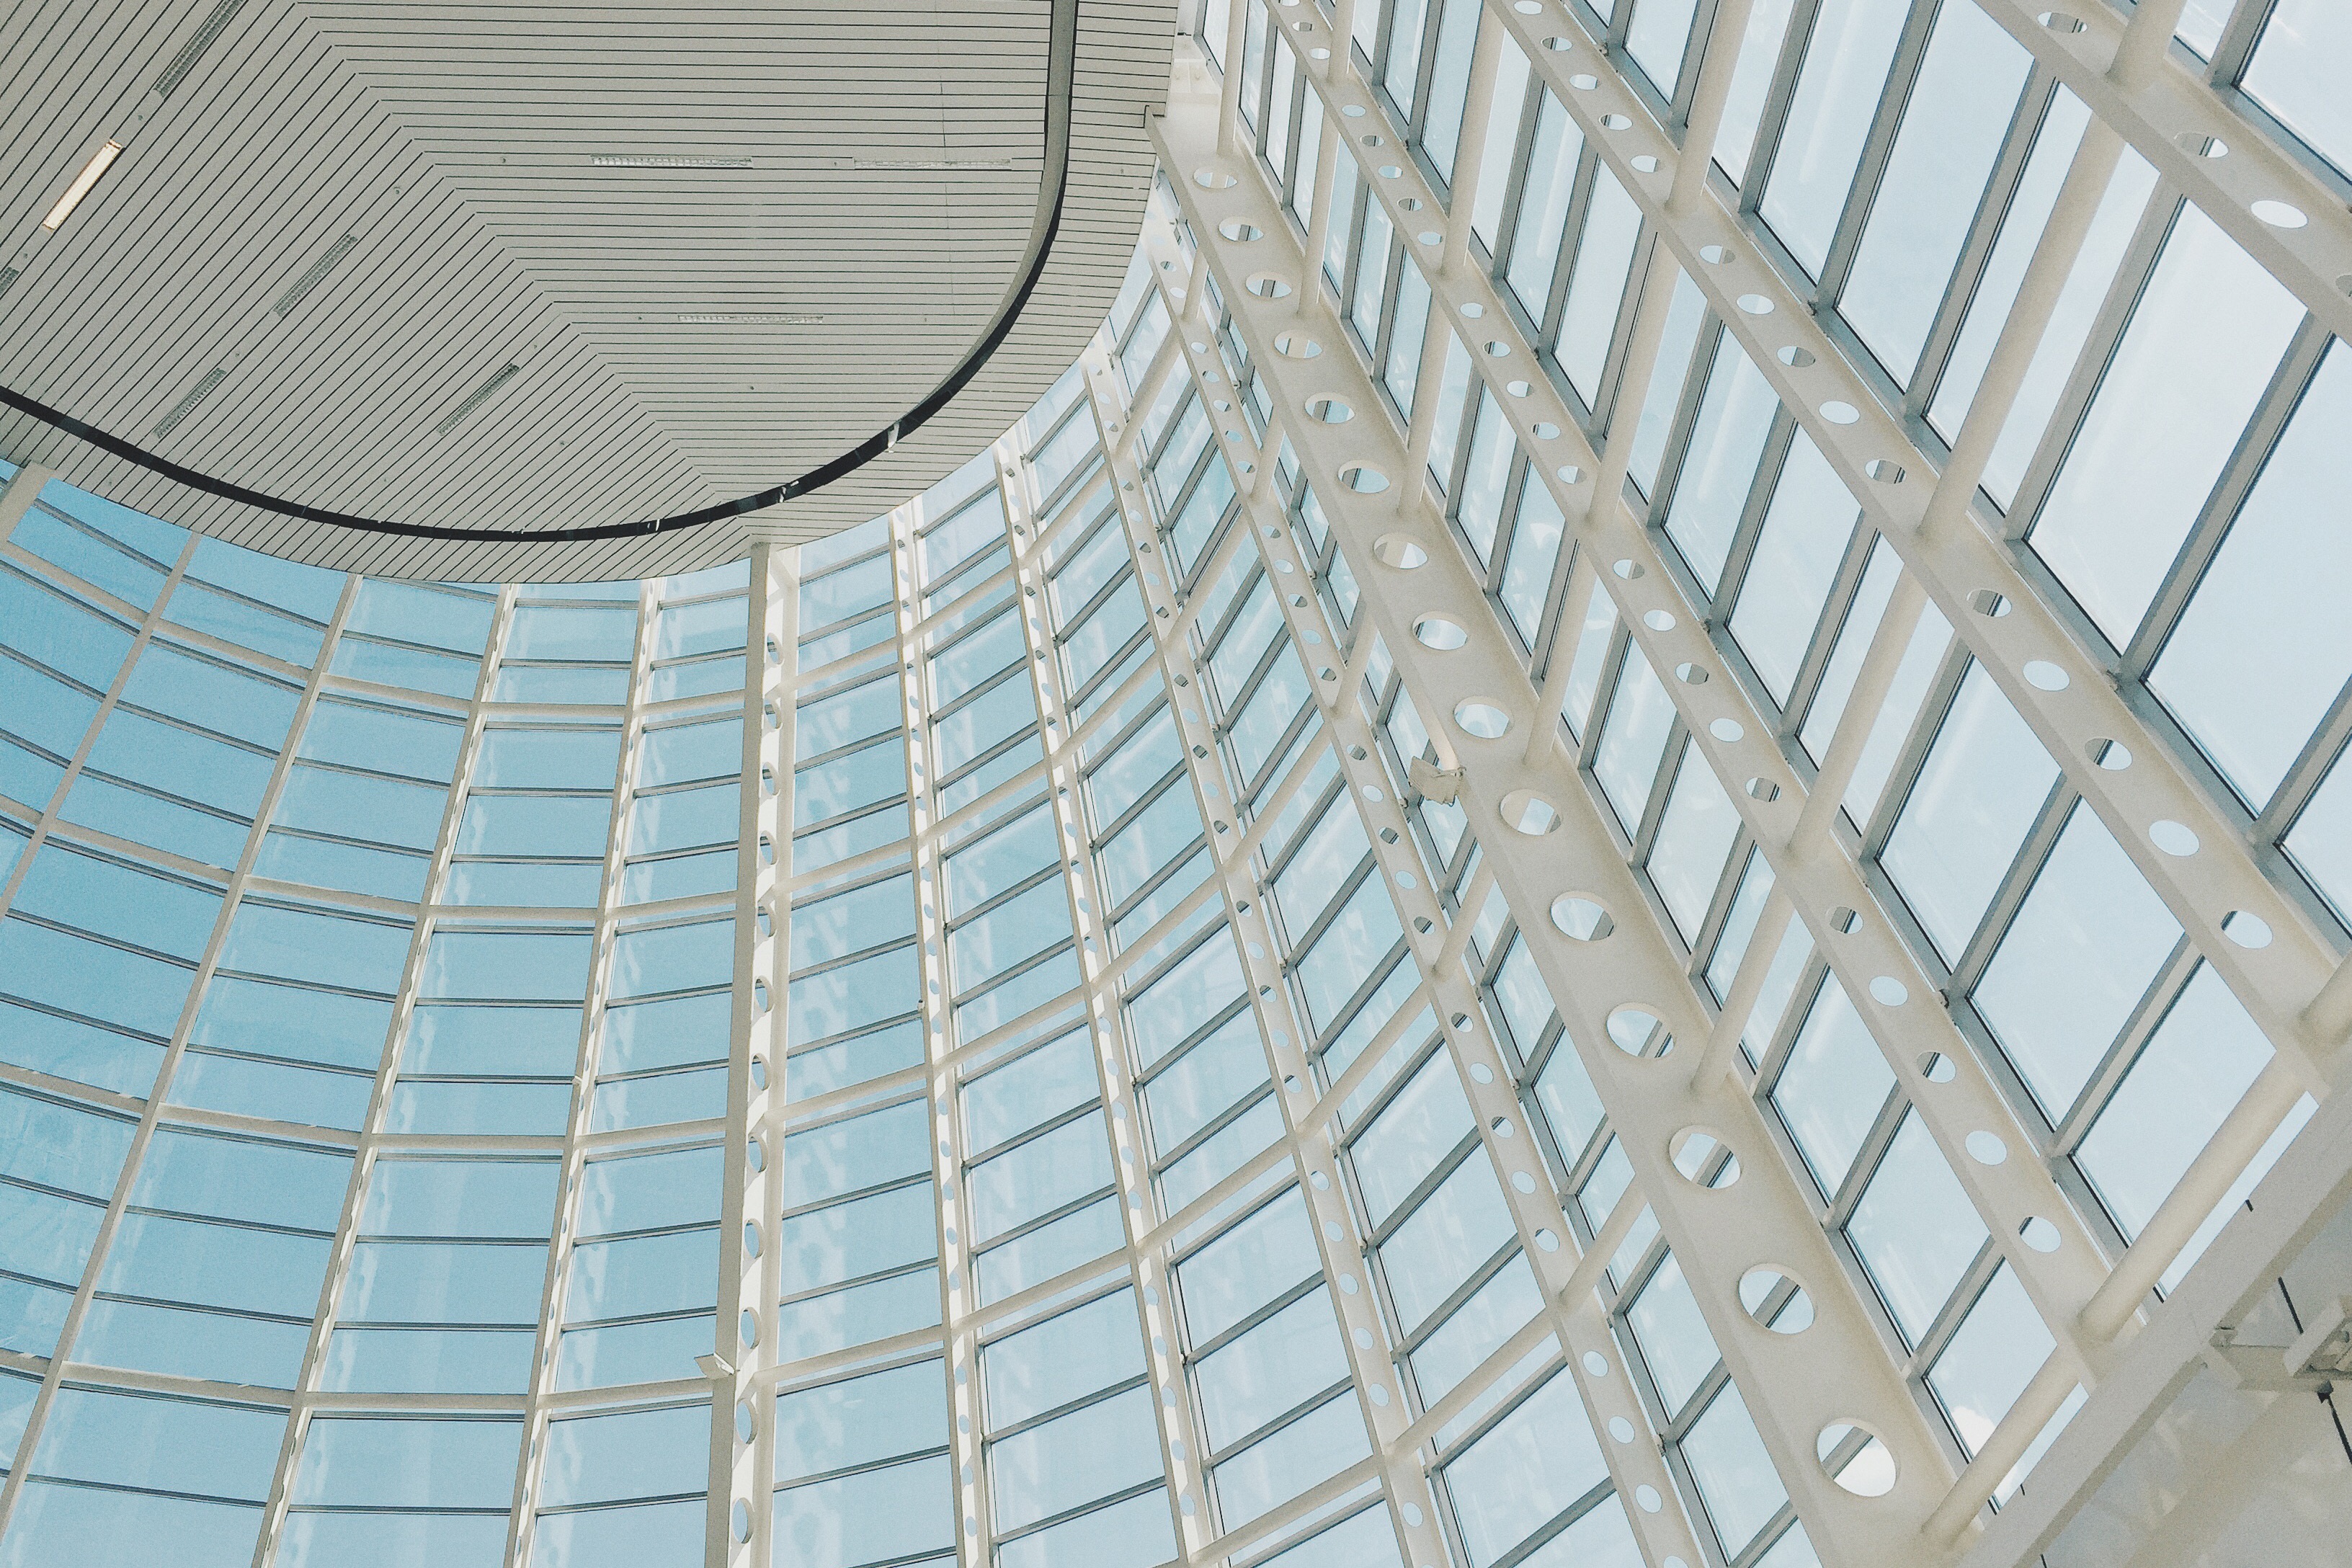
architecture, structure, interior, glass, perspective, roof, building, skyscraper, steel, ceiling, construction, high, hall, space, indoor, facade, modern, futuristic, interior design, daylight, windows, bright, huge, contemporary, daylighting, window covering